61st (South Gloucestershire) Regiment of Foot

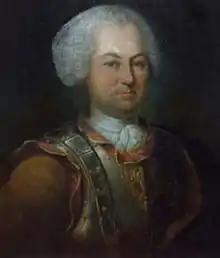
Major-General Granville Elliott who was colonel of the regiment during its campaign in the West Indies in 1758

The formation of the regiment was prompted by the expansion of the army as a result of the commencement of the Seven Years' War. On 25 August 1756 it was ordered that a number of existing regiments should raise a second battalion; among those chosen was the 3rd Regiment of Foot. The 2nd Battalion of the 3rd Foot was formed on 10 December 1756. In September 1757 both battalions of the 3rd Foot took part in an assault of the French coast. They returned to England in October, and on 21 April 1758 the 2nd Battalion became the 61st Regiment of Foot, with Major General Granville Elliott as colonel. The new regiment retained the buff facings of the 3rd Foot.